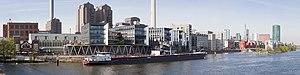
Le Port de l'Ouest à Francfort-sur-le-Main est un ancien port fluvial sur la rive gauche du Main en Allemagne. Il est constitué d'un bassin à flot de 560 m. de long et 75 m. de large séparé du Main par un mole. Il est situé dans la partie occidentale du centre-ville, dans le quartier de Gutleutviertel, entre le Friedensbrücke et le Main-Neckar-Brücke au sud de la gare centrale et du centre administratif.